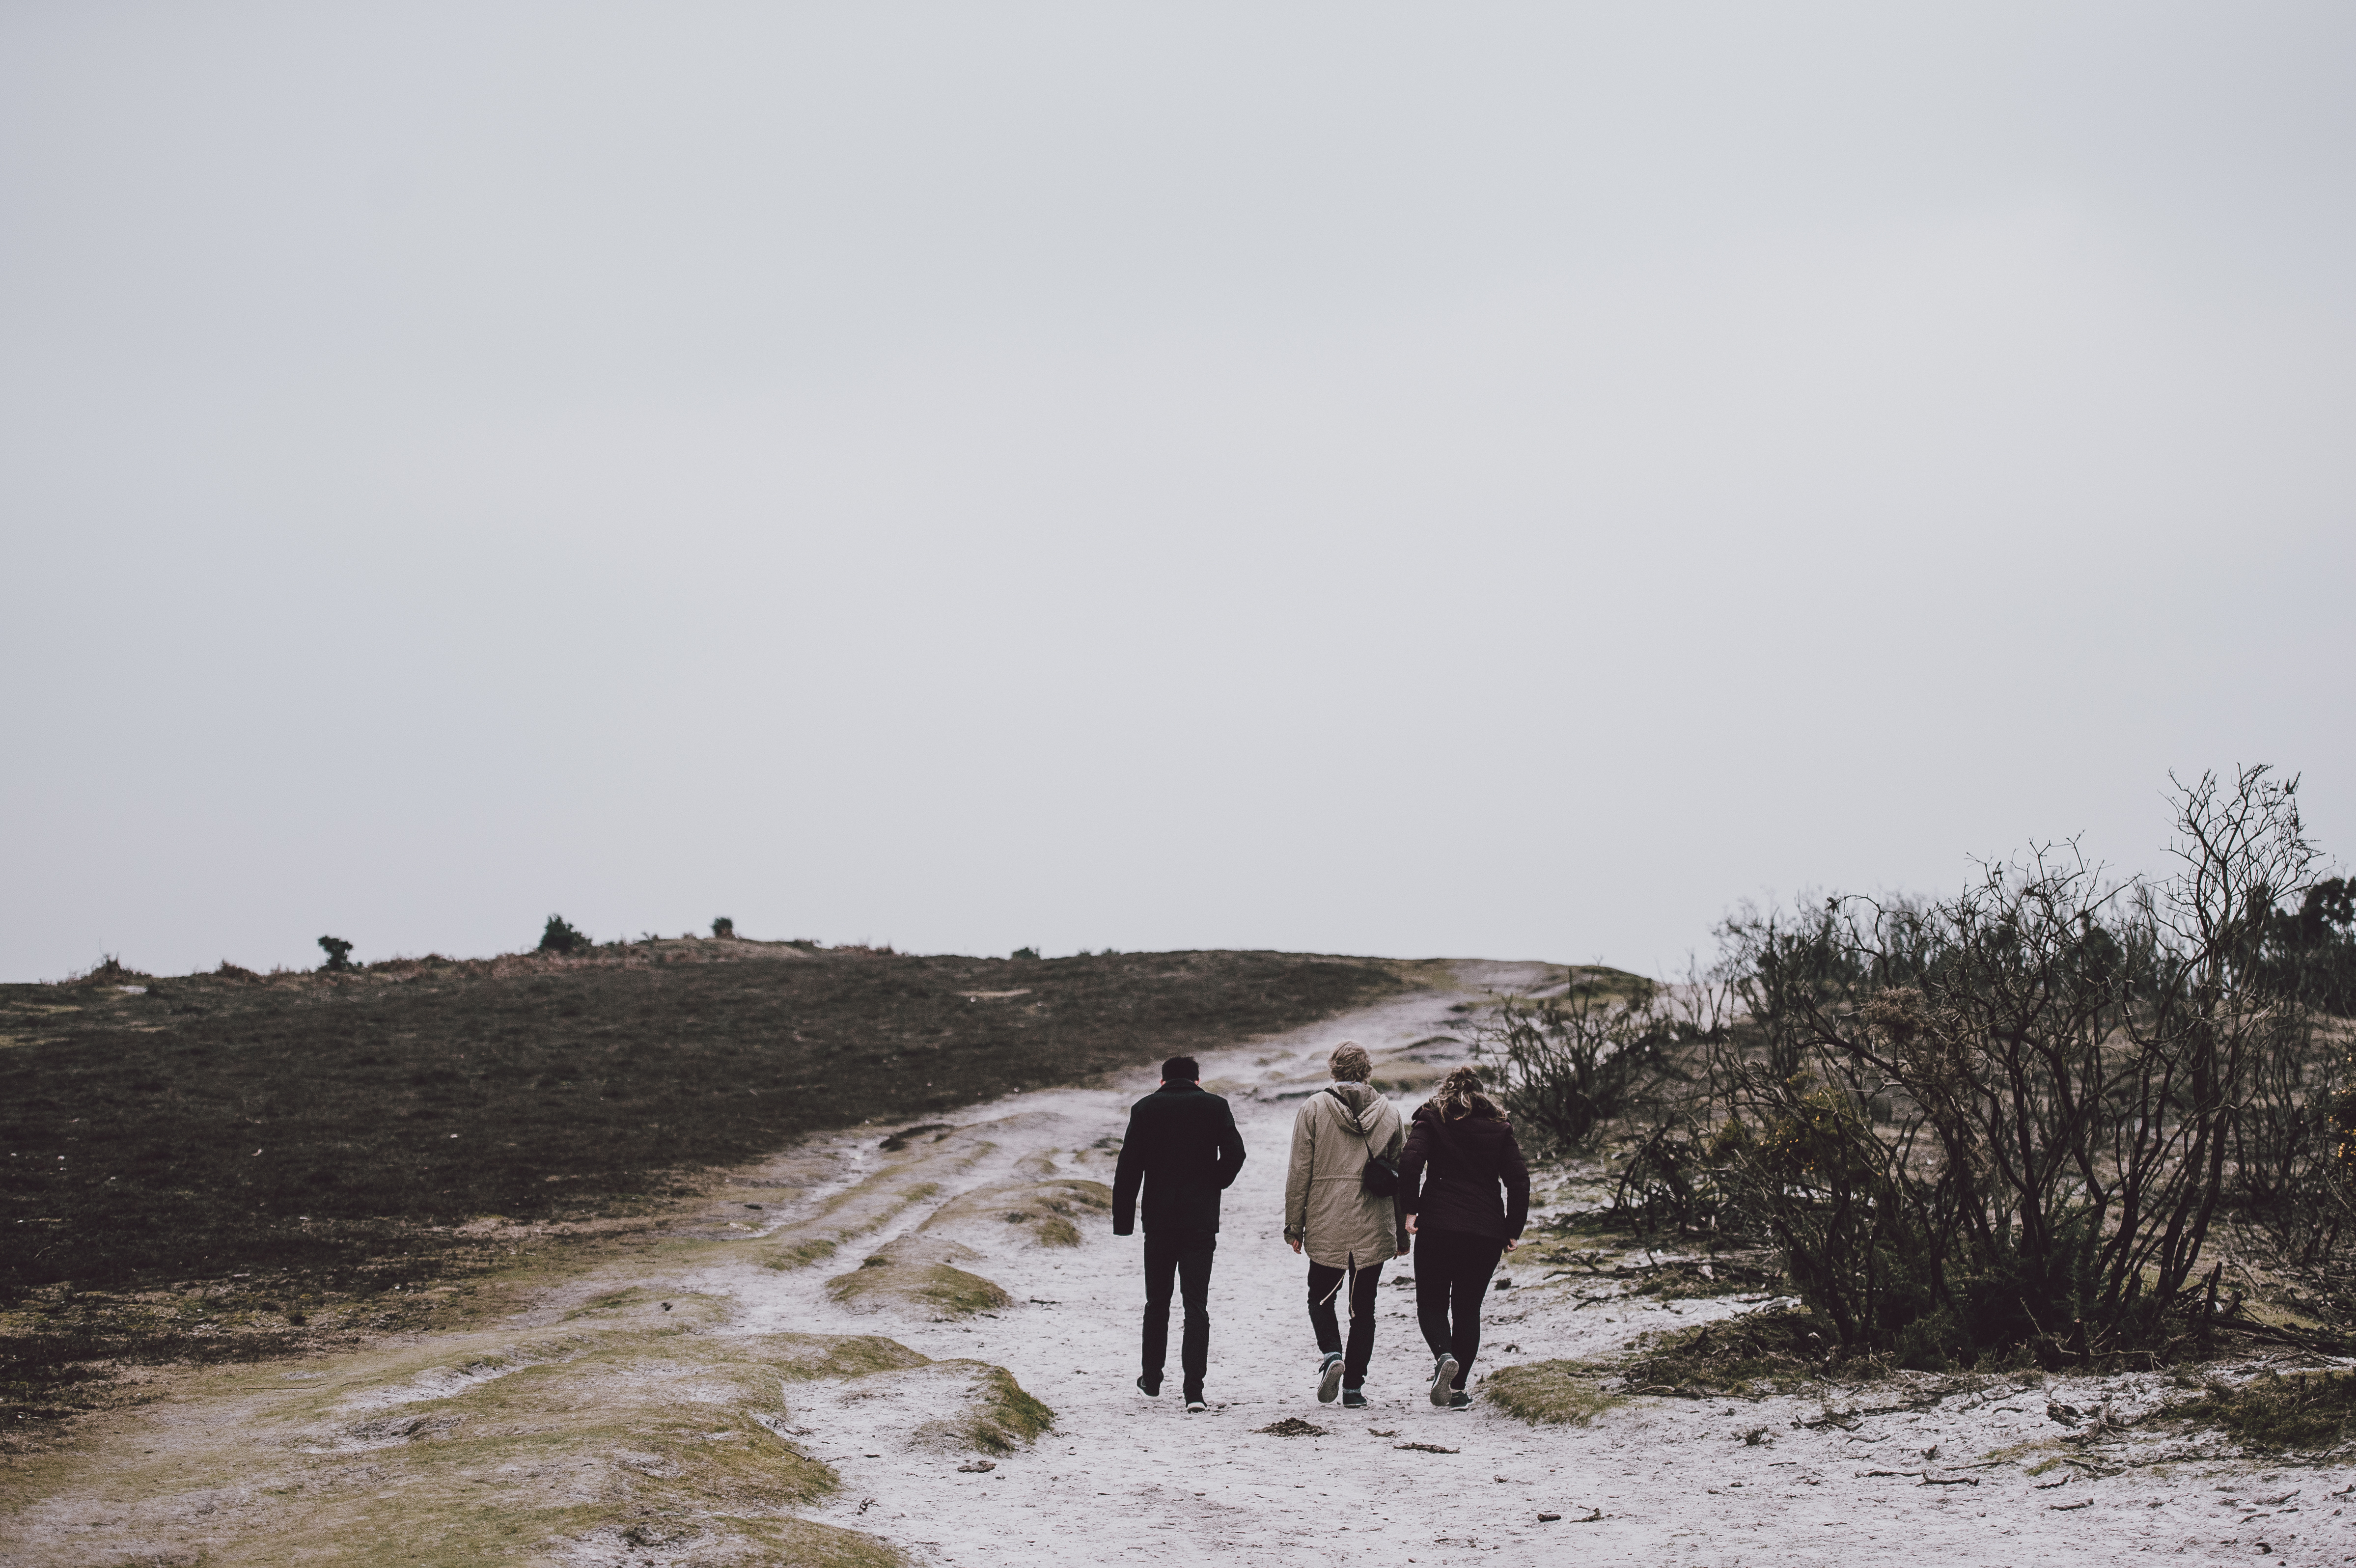
sea, walking, mountain, group, people, walk, friends, horse like mammal